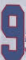
Number: 9